Marina Gatell

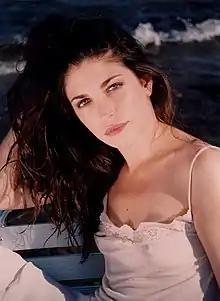
Promotional image of "Lalola"

Marina Gatell Poch (b. Sabadell, Catalonia, Spain; July 11, 1979) is a Spanish actress.